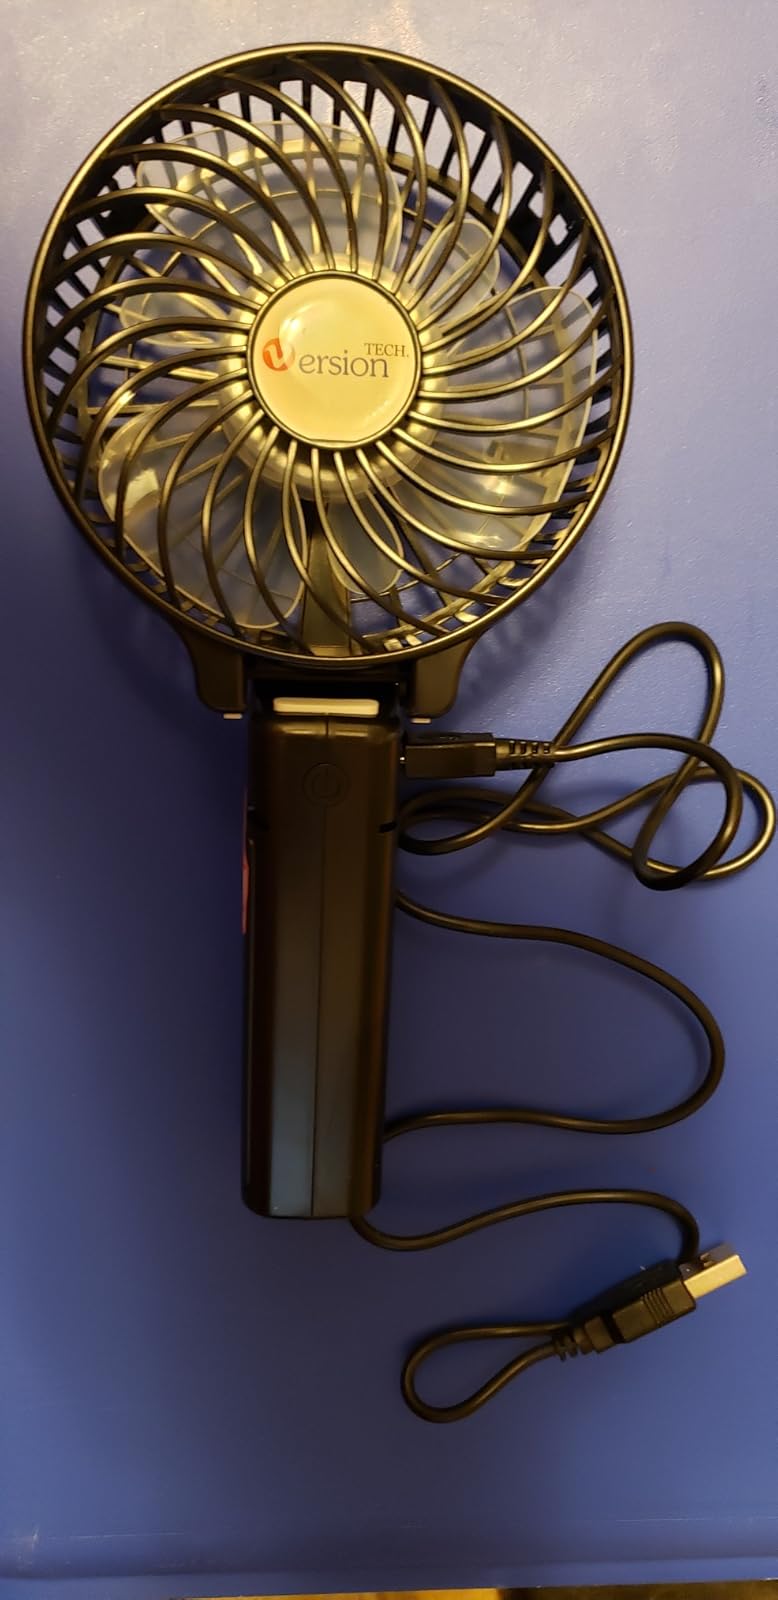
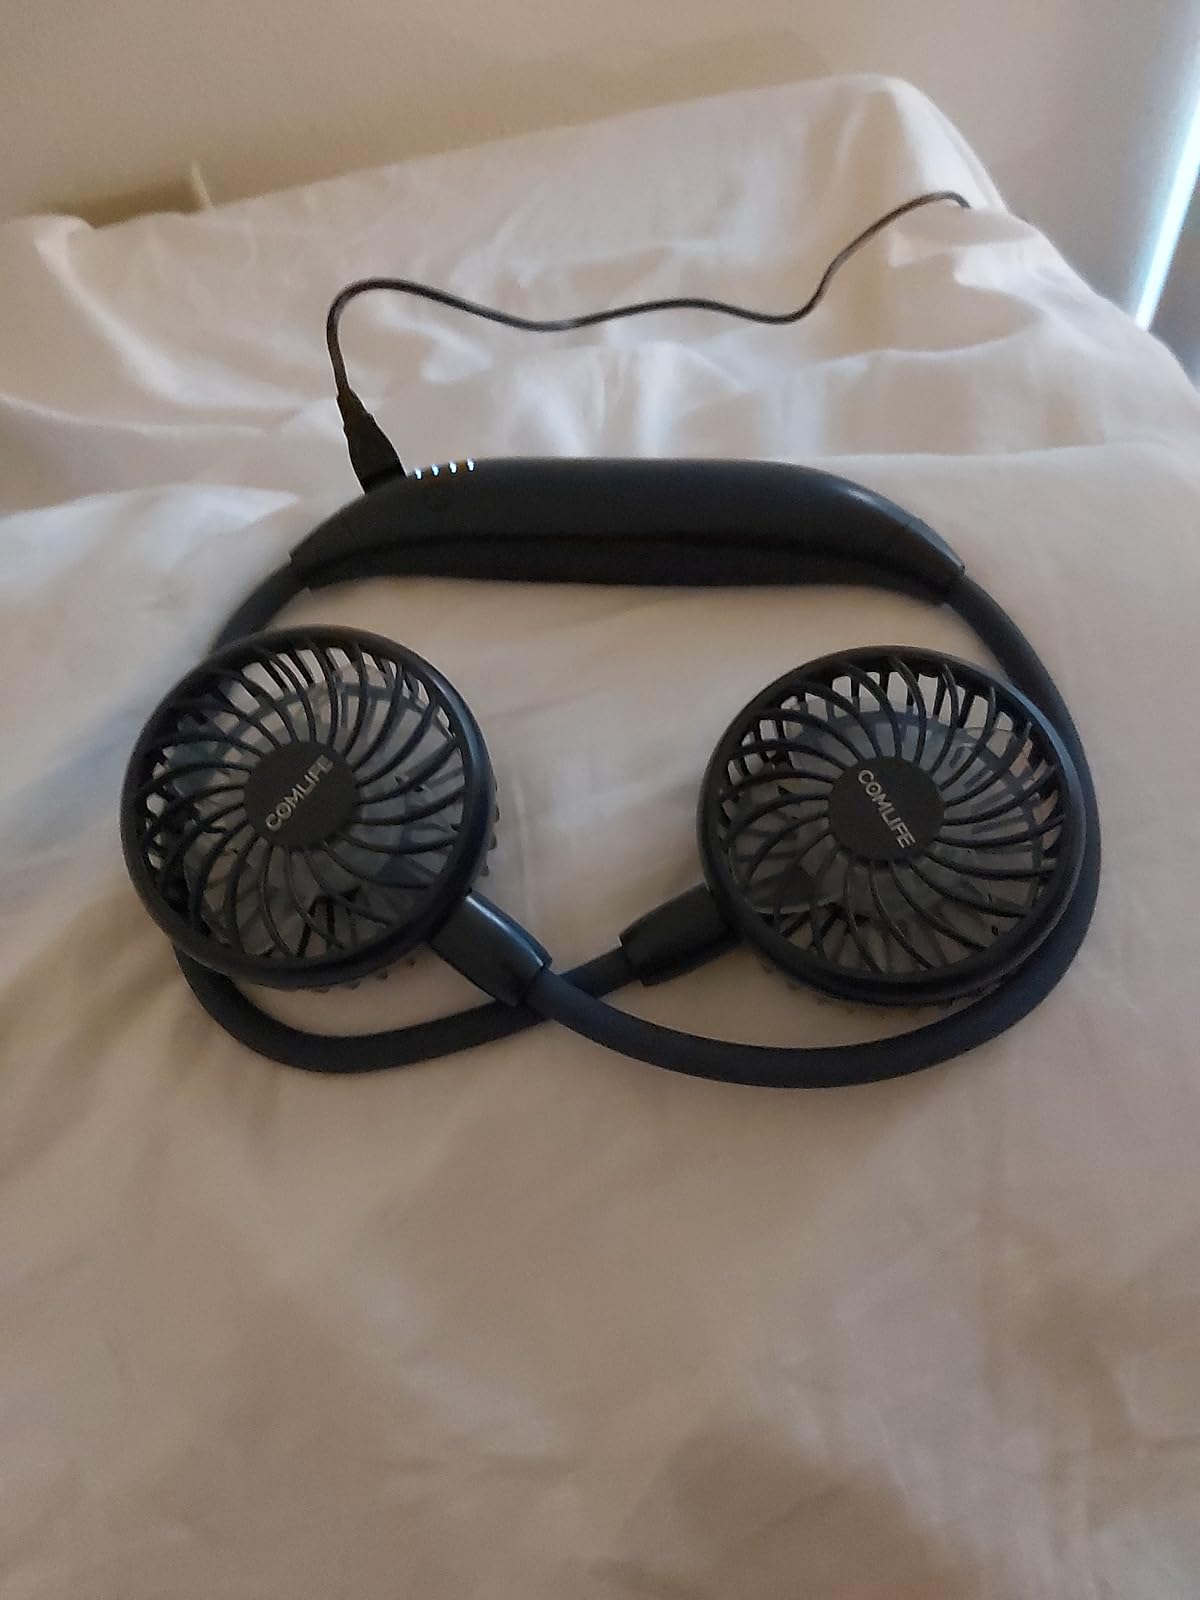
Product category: fan
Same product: no